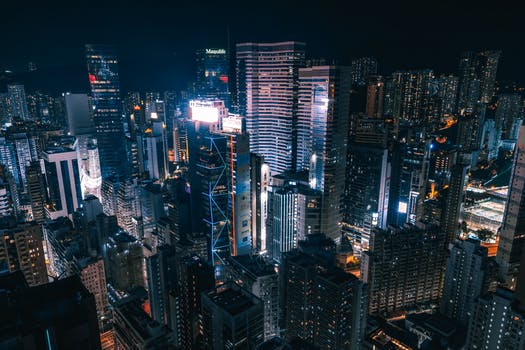
Label: No Watermark